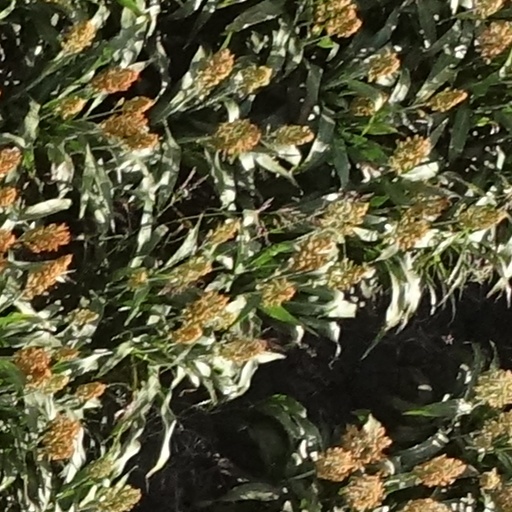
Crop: sorghum